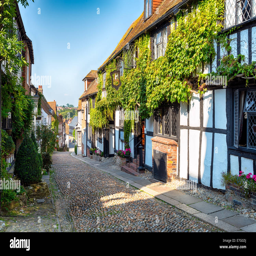
a beautiful cobbled street in the historic town